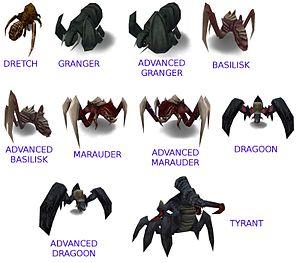
Tremulous est un jeu vidéo de tir à la première personne incluant des éléments de jeu de stratégie en temps réel, sous licence libre. Il s'inspire du jeu Gloom. Il est disponible sous de nombreuses plates-formes.